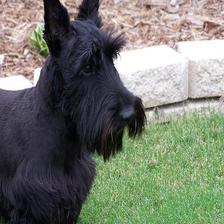
Species: dog
Breed: scottish terrier